Ranger School

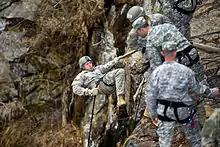
A student receives instructions on rappelling from Cadre during the Mountain Phase of Ranger School (February 2011).

The second phase of Ranger School is conducted at the remote Camp Merrill near Dahlonega, Georgia by the 5th Ranger Training Battalion. Here, "students receive instruction on military mountaineering tasks, mobility training, as well as techniques for employing a platoon for continuous combat patrol operations in a mountainous environment". Adding to the physical hardships endured in the Darby phase, in this phase "the stamina and commitment of the Ranger student is stressed to the maximum. At any time, they may be selected to lead tired, hungry, physically expended students to accomplish yet another combat patrol mission". The Ranger student continues learning how to sustain themselves and their subordinates in the mountains. The rugged terrain, severe weather, hunger, mental and physical fatigue, and the psychological stress the student encounters allow them to measure their capabilities and limitations and those of their fellow soldiers.